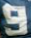
Number: 9